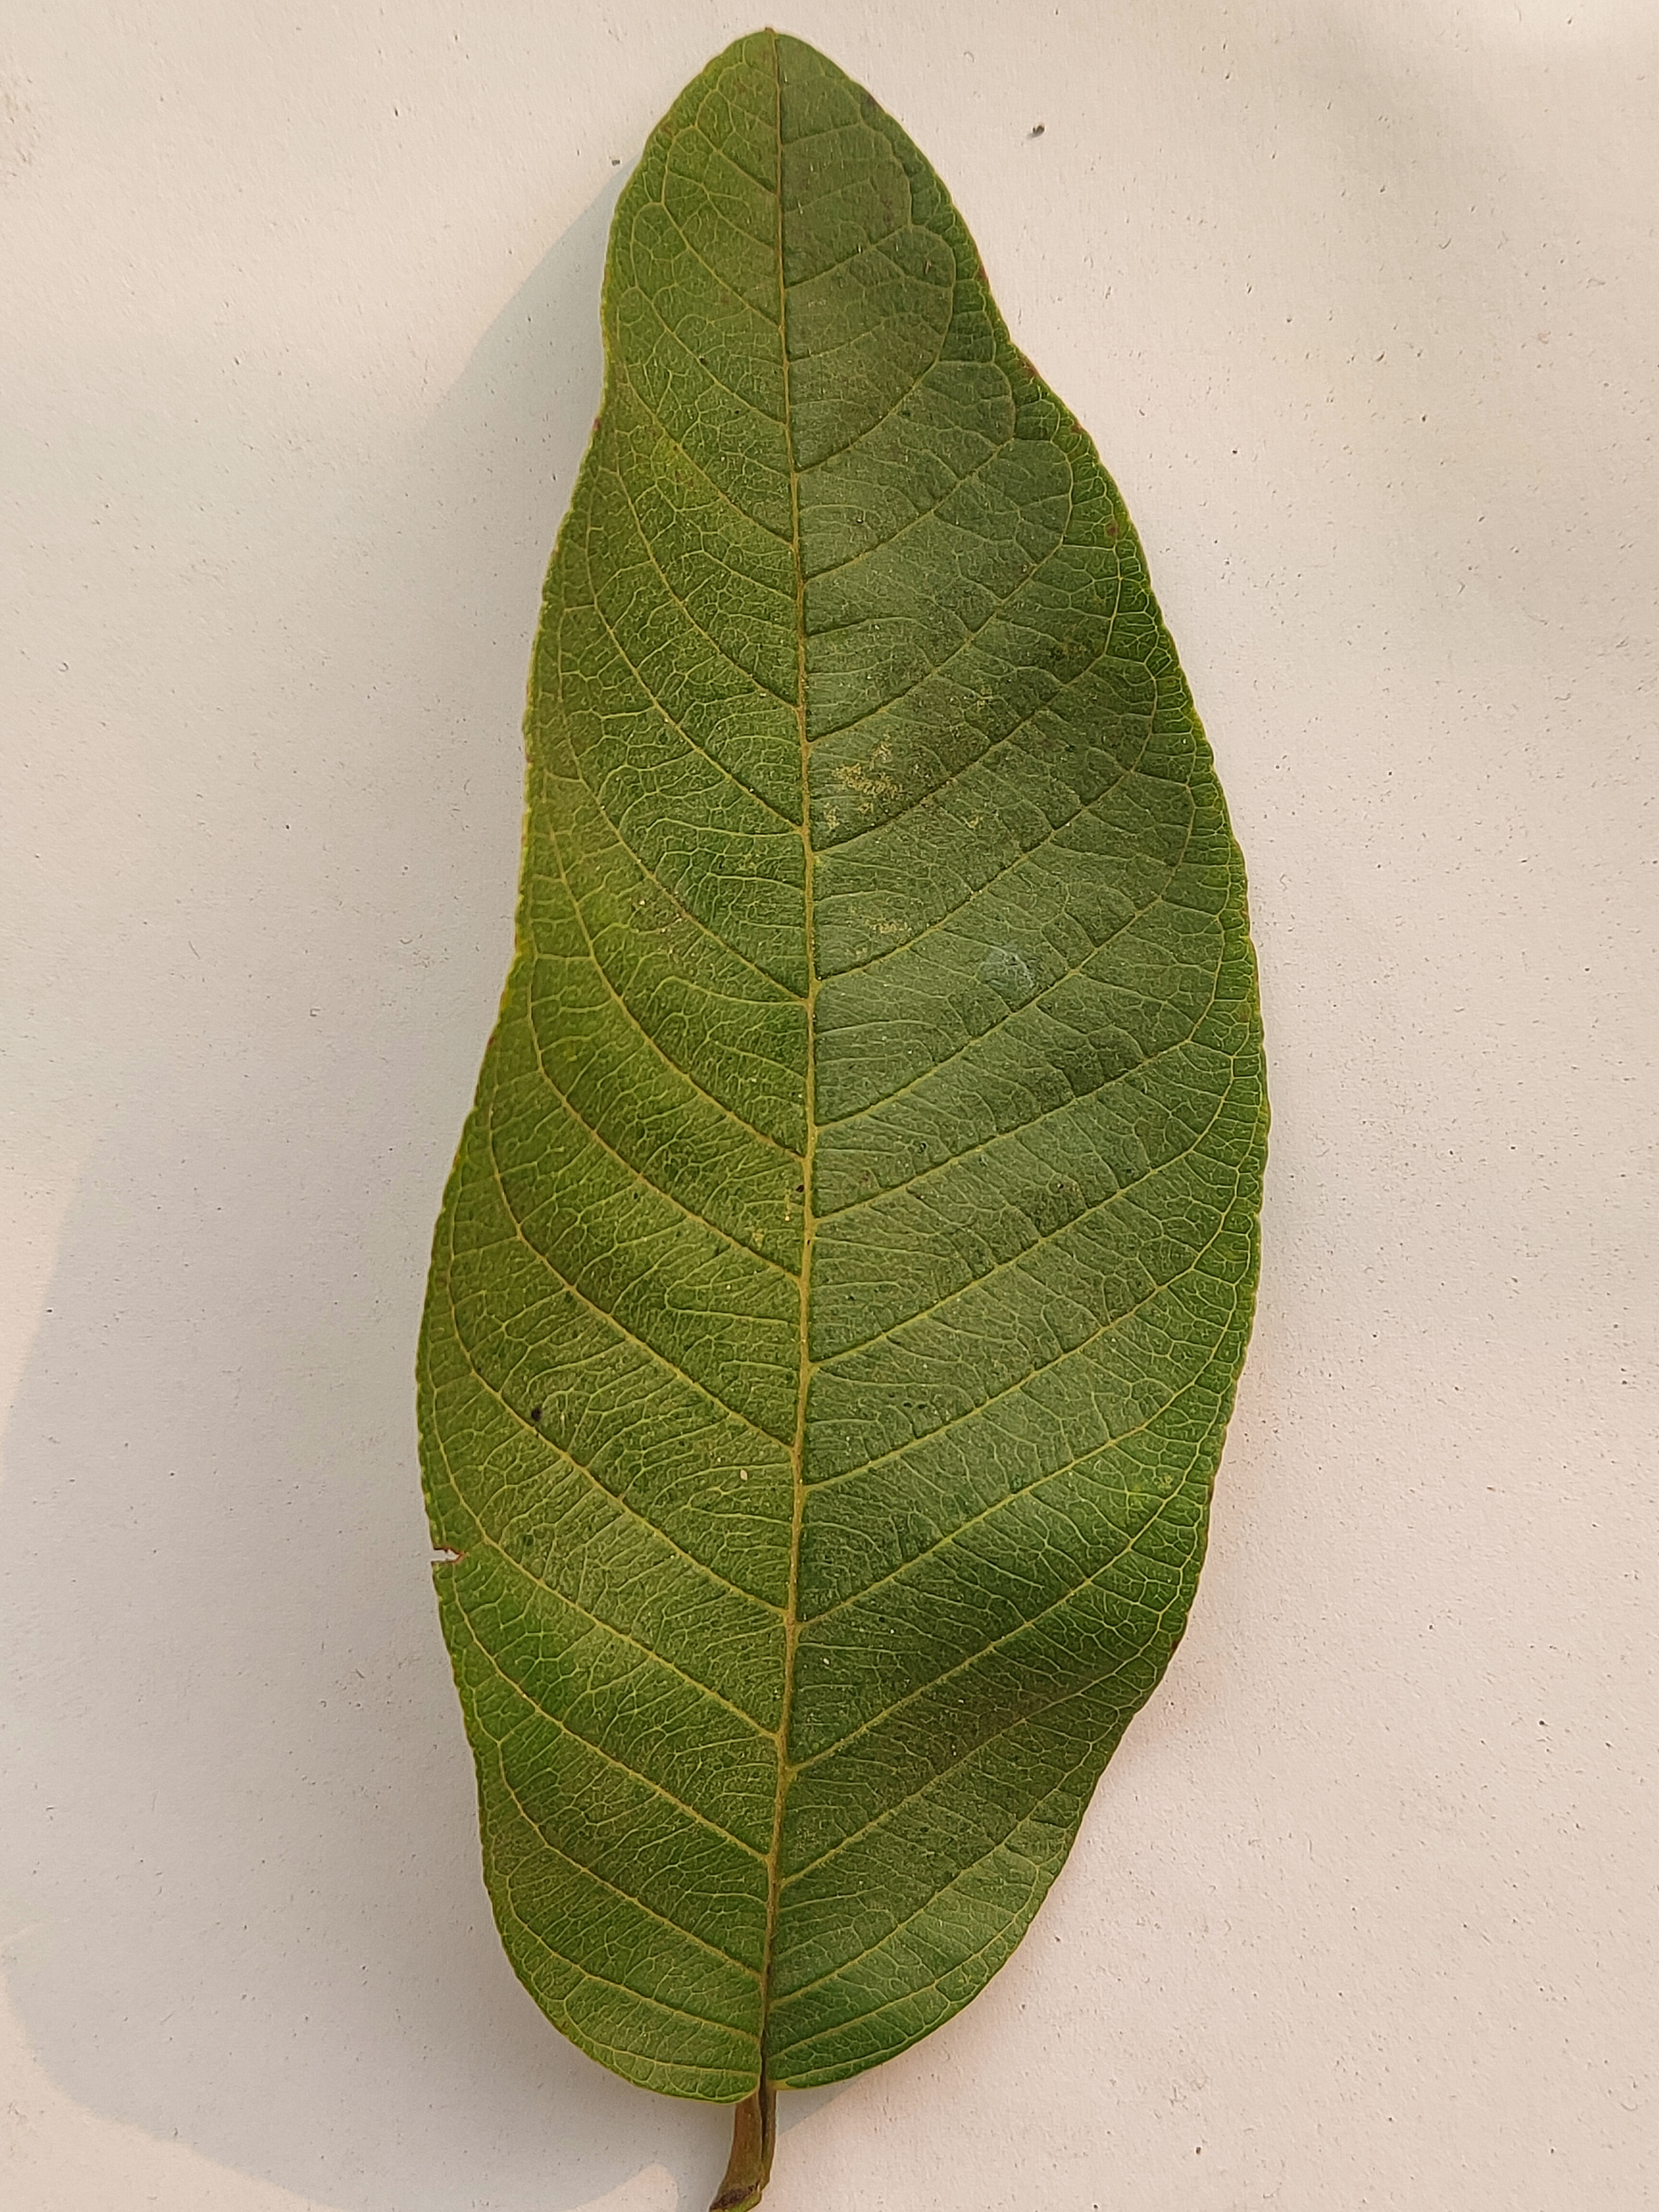
Leaf variety: Guava